Amanzia Guérillot

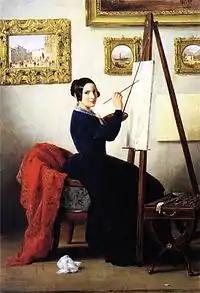
Portrait of Amanzia Guérillot in her studio (1847/1848), by Angelo Inganni

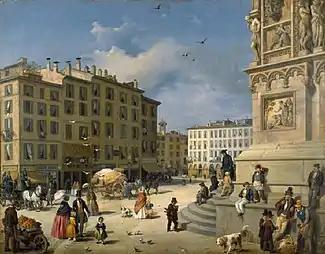
Piazza del Duomo in Milan (c.1850)

Amanzia Ammirata Guérillot (20 April 1828 – 1 December 1905) was an Italian painter of French parentage; known primarily for vedute and still-lifes. Many of her works were mistakenly attributed to her first husband, Angelo Inganni.